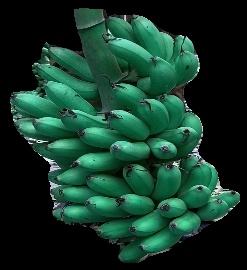
Variety: rasbale
Grade: grade1